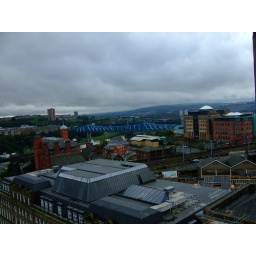
it's the blue bridge that the metros go over between central station and gateshead